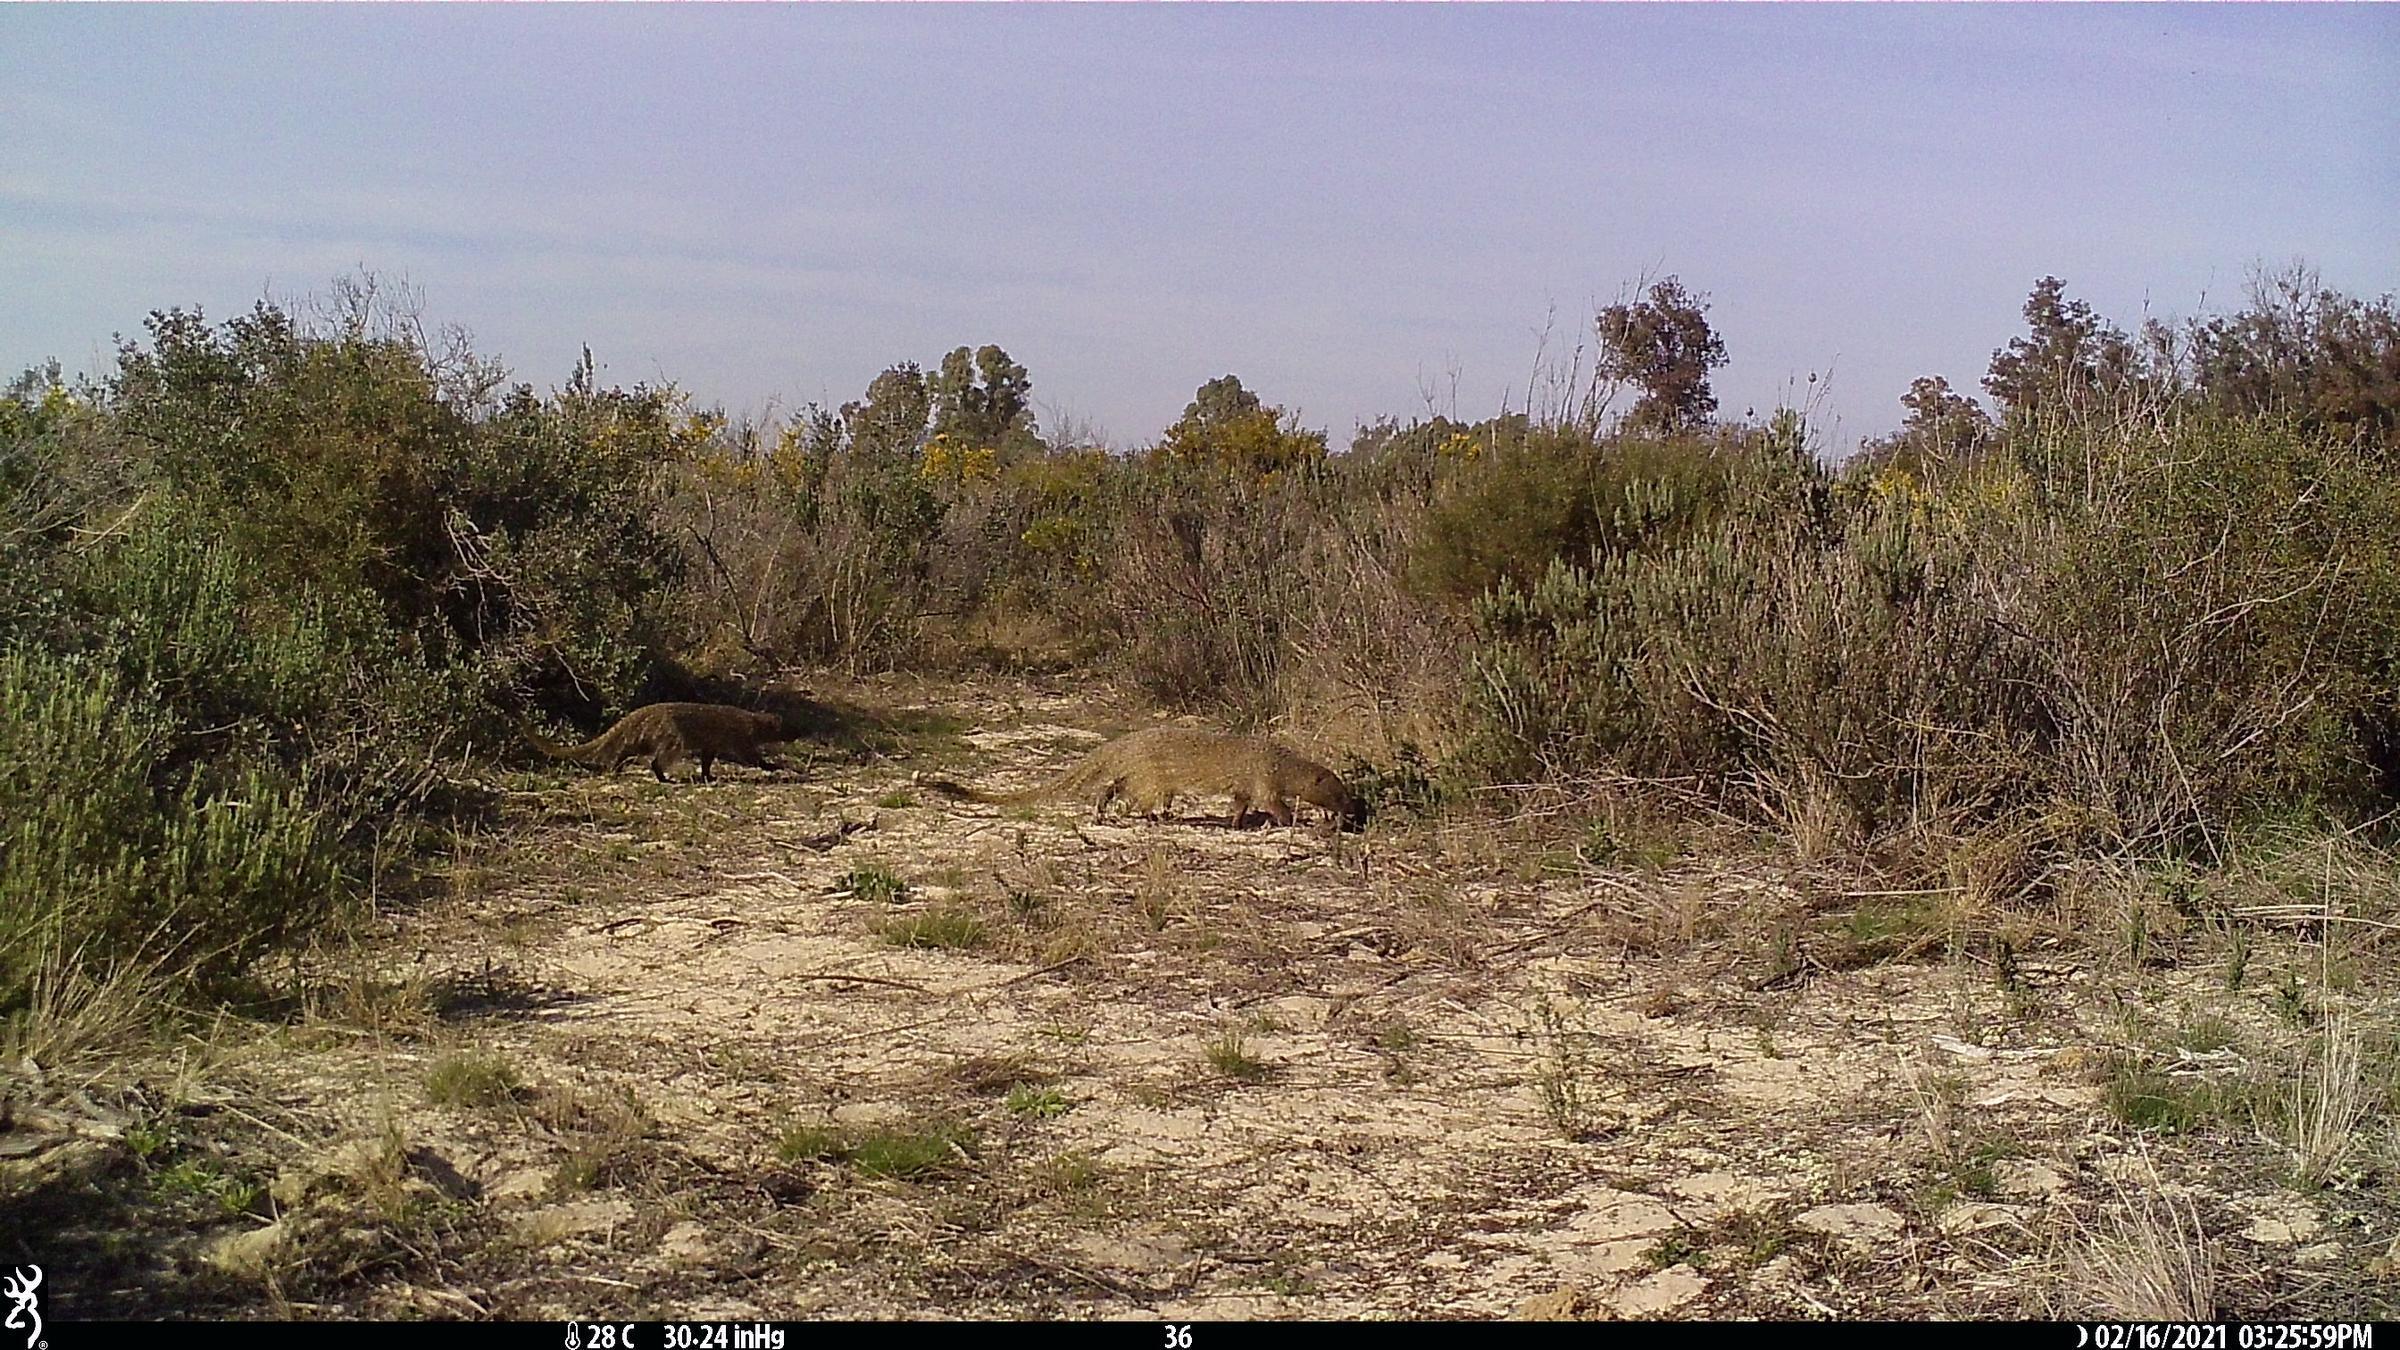
Species: Herpestes ichneumon